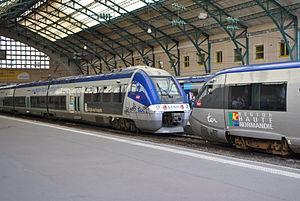
Automotrice Grande Capacité (ZGC) Z 27637 et un autorail X73500 en gare du Havre.